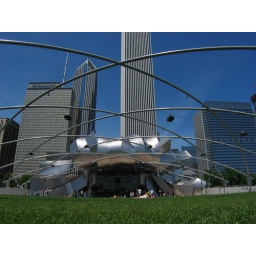
by Frank Gehry. The new TW office will be in the tall tower immediately behind.